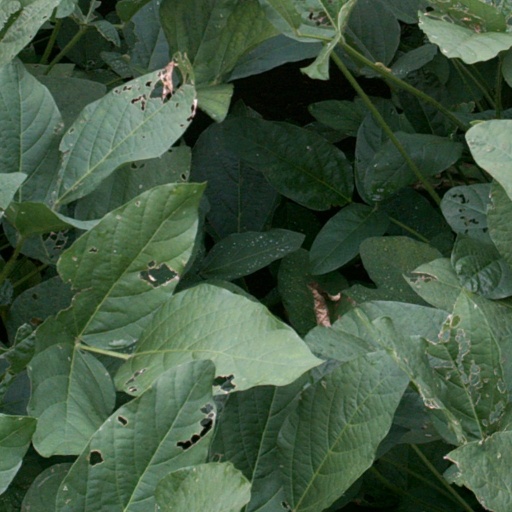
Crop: soybean